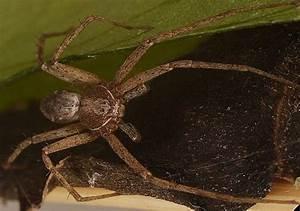
spider